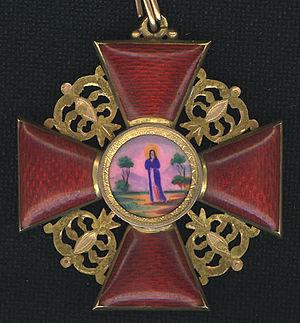
L'ordre de Sainte-Anne était un ordre de chevalerie du duché de Holstein-Gottorp, puis un ordre honorifique de l'Empire russe. La devise de cet ordre était Amantibus, Justitium, Pictitiam et Fidum, ce qui signifie Amour, justice, piété et fidélité. Il était composé, de 1735 à 1815, de trois classes, puis de quatre, de 1815 à 1917, date de la chute de l'Empire et de la suppression de l'ordre.